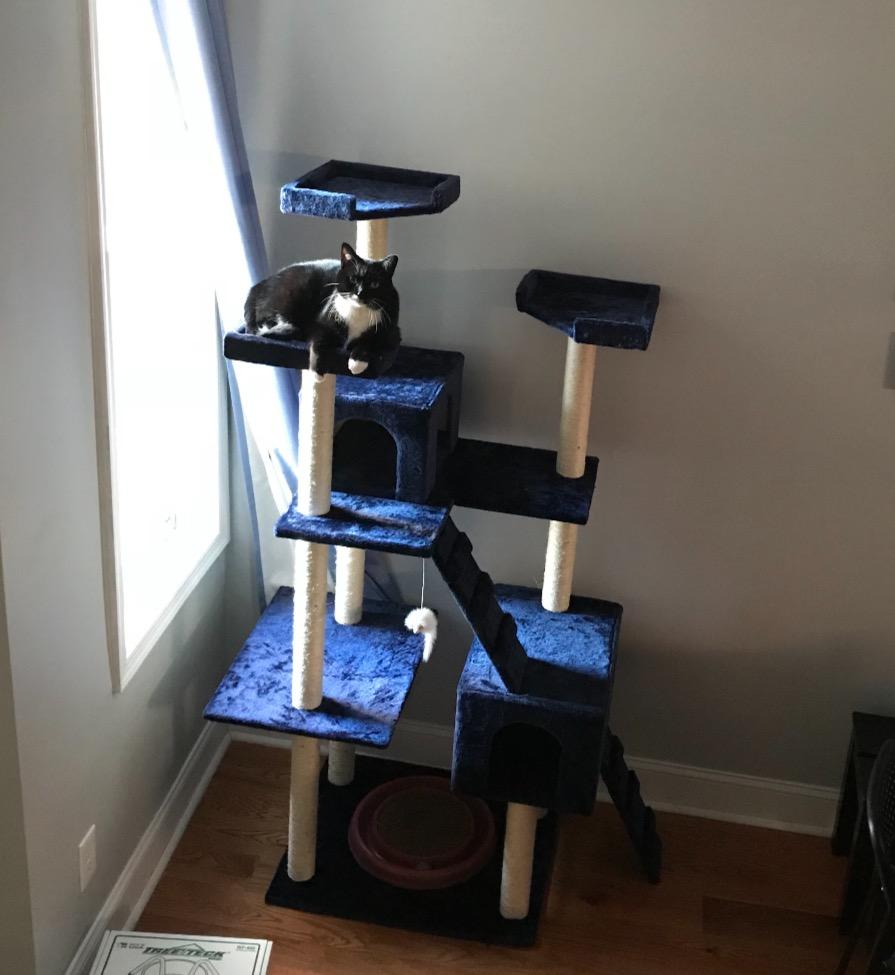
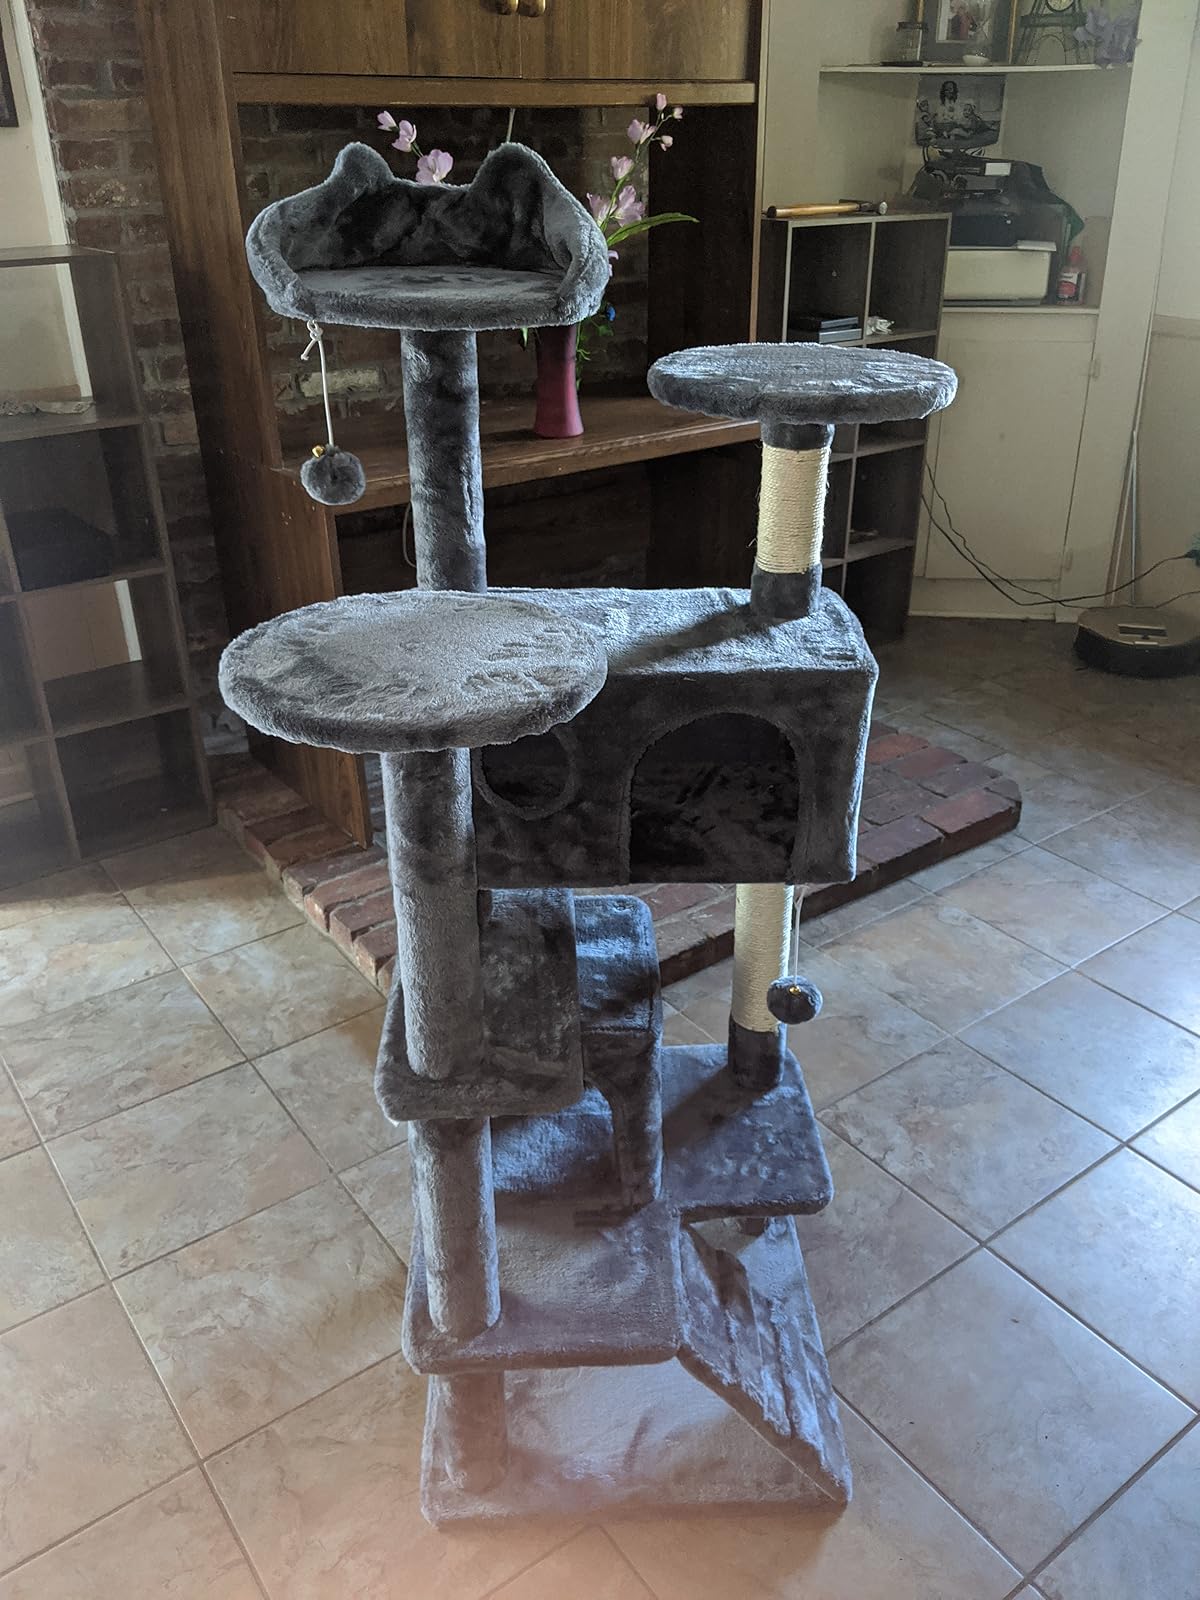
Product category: items_cat tree
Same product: no